Andong jjimdak

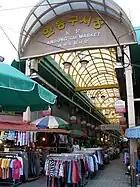
Andong Gu Market where Andong-jjimdak is believed to be originated

There are many speculations on the origin of the dish. One is that it is a specialty food of the inner rich village of Andong during the Joseon period, prepared and eaten for special occasions. Another assumption is that during the 1980s in the "Dak golmok" (닭골목, literally "chicken alley") of the "Andong Gu Market," restaurant owners there made a dish including ingredients that regulars demanded, which became the current "Andong-jjimdak". The most plausible speculation among existing assumptions is that merchants of the "Dak golmok" at the market created the dish to keep their position against the rapid expansion of Western fried chicken shops.